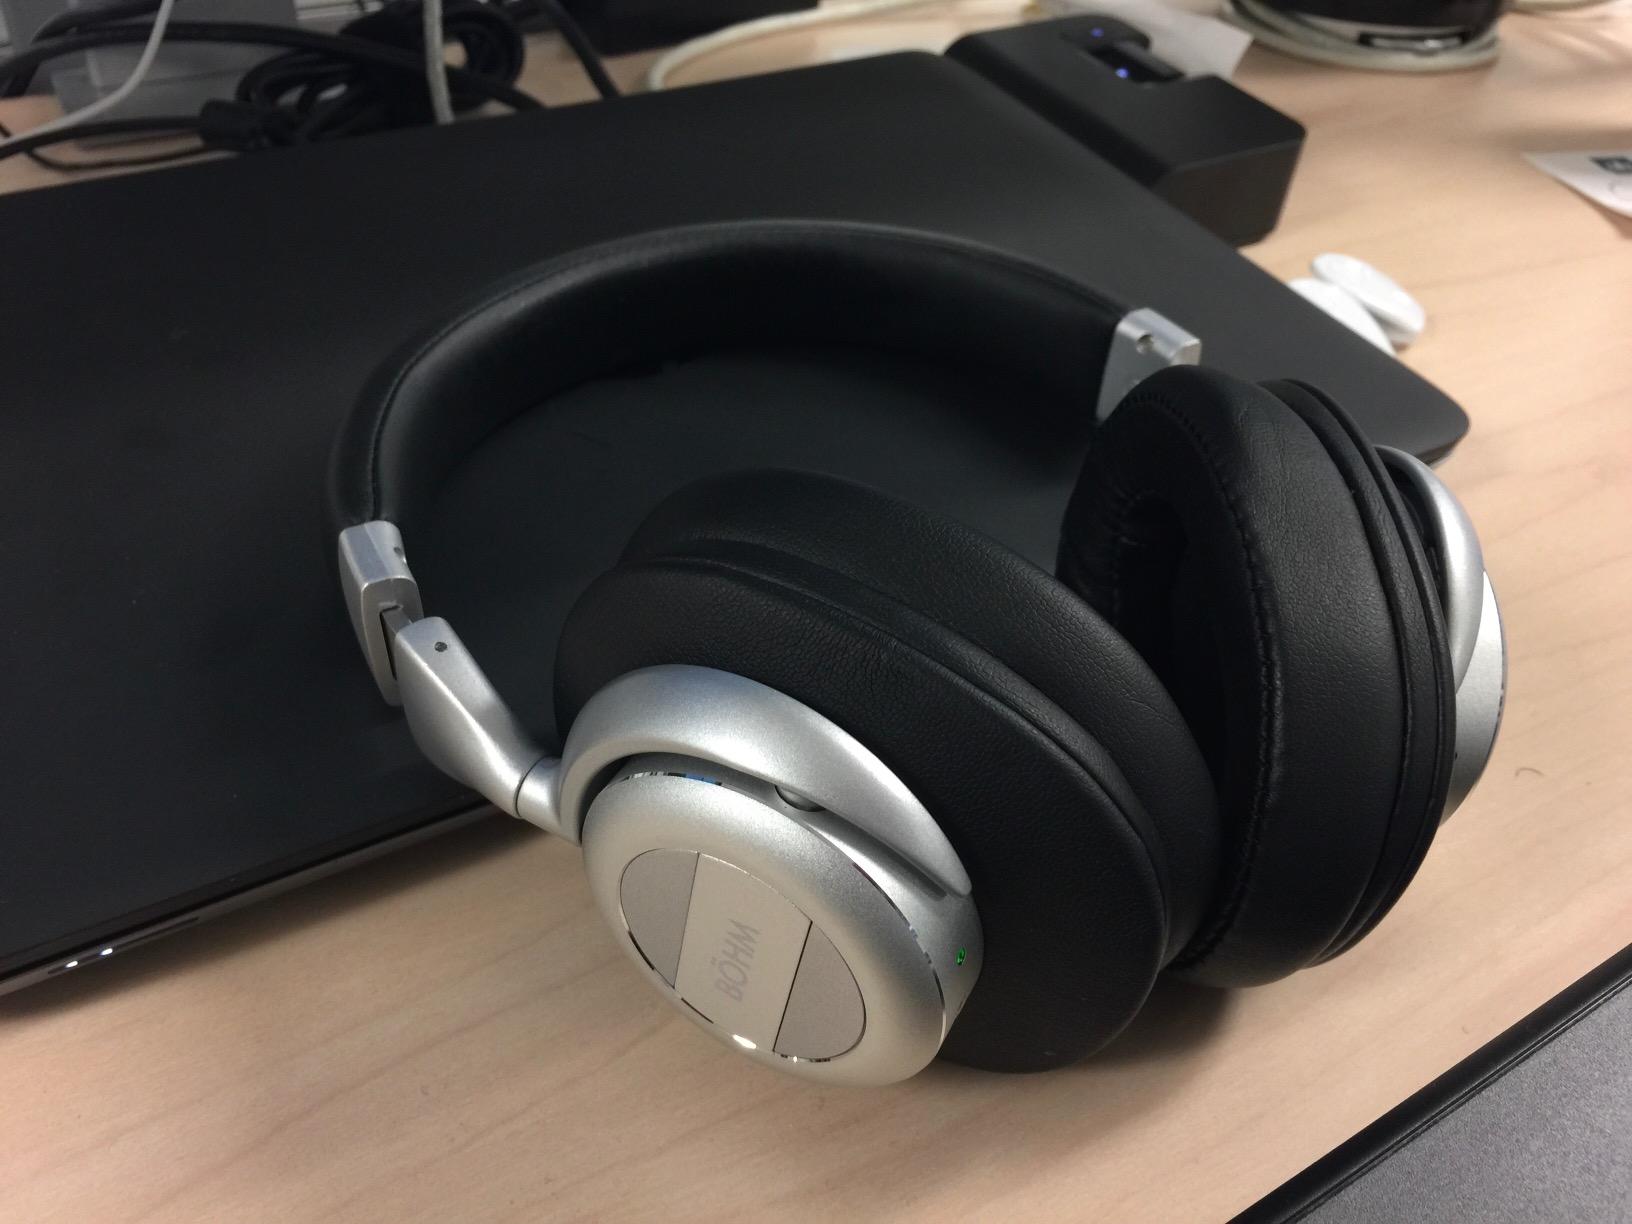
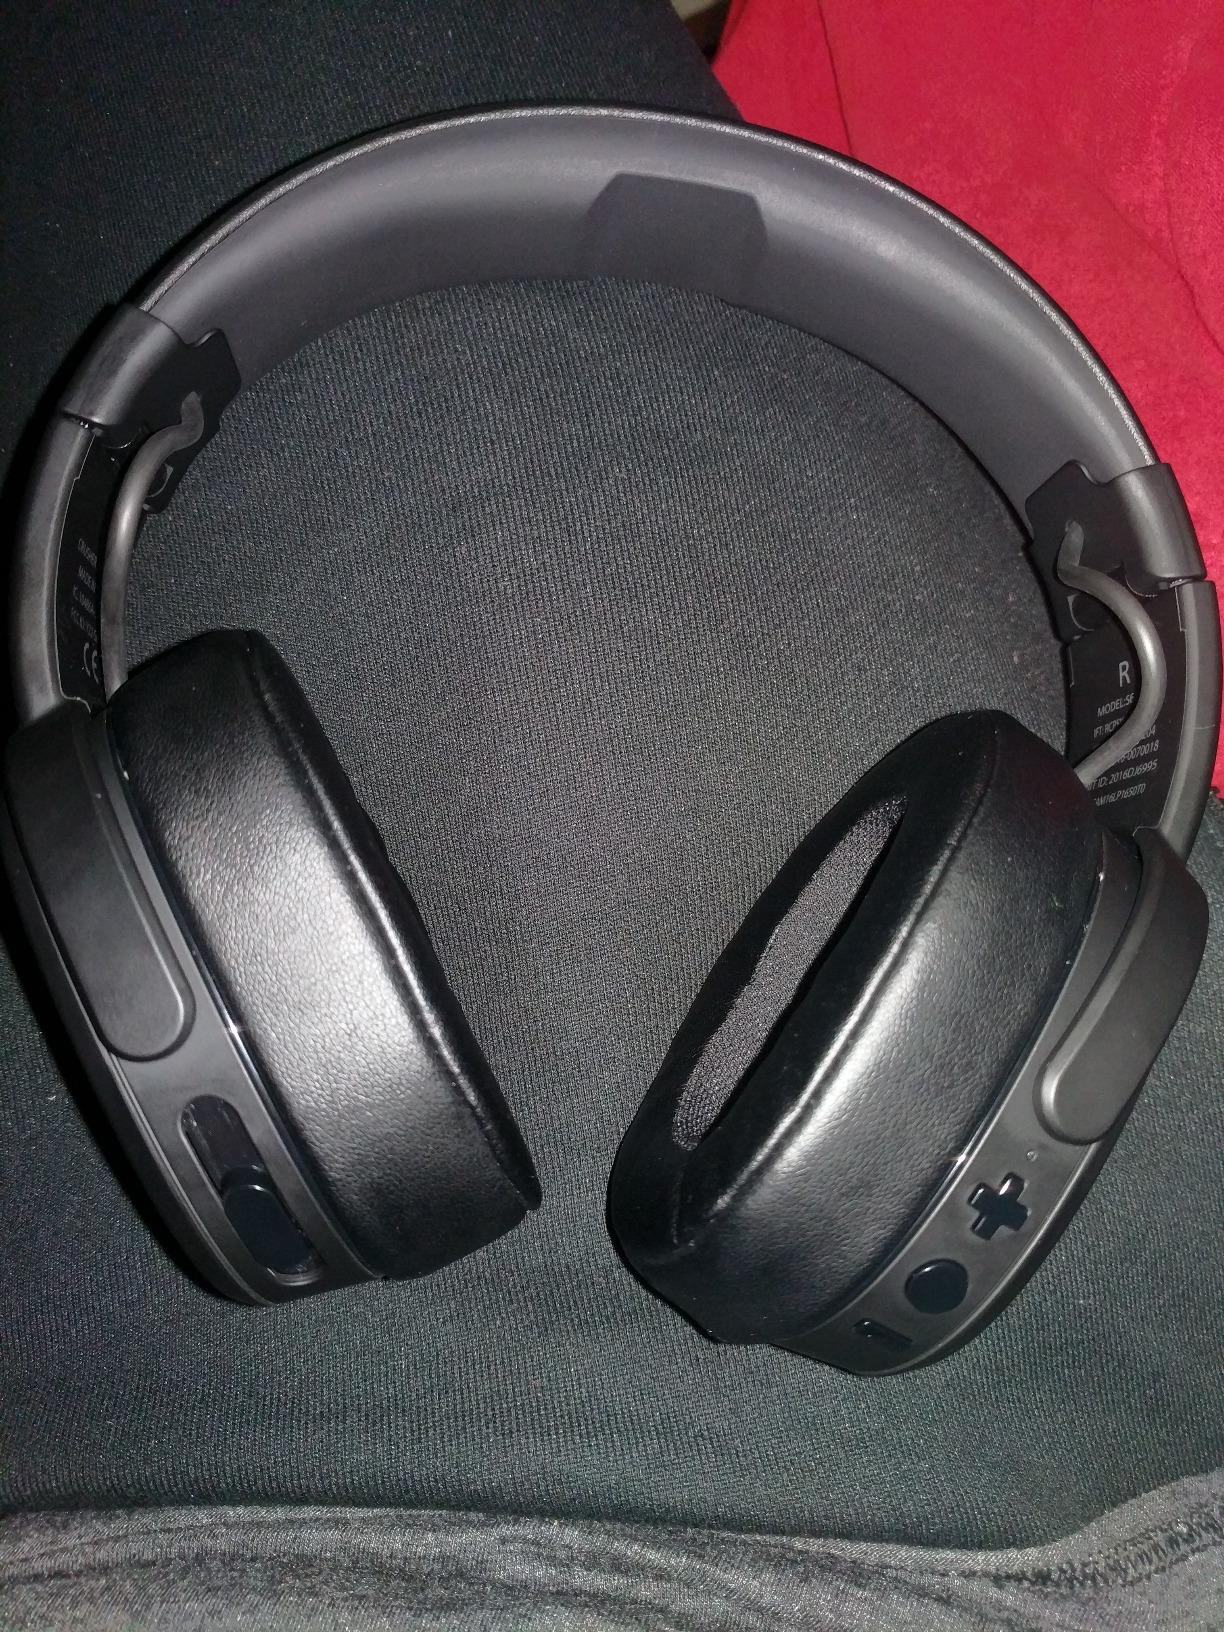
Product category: headphones
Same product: no